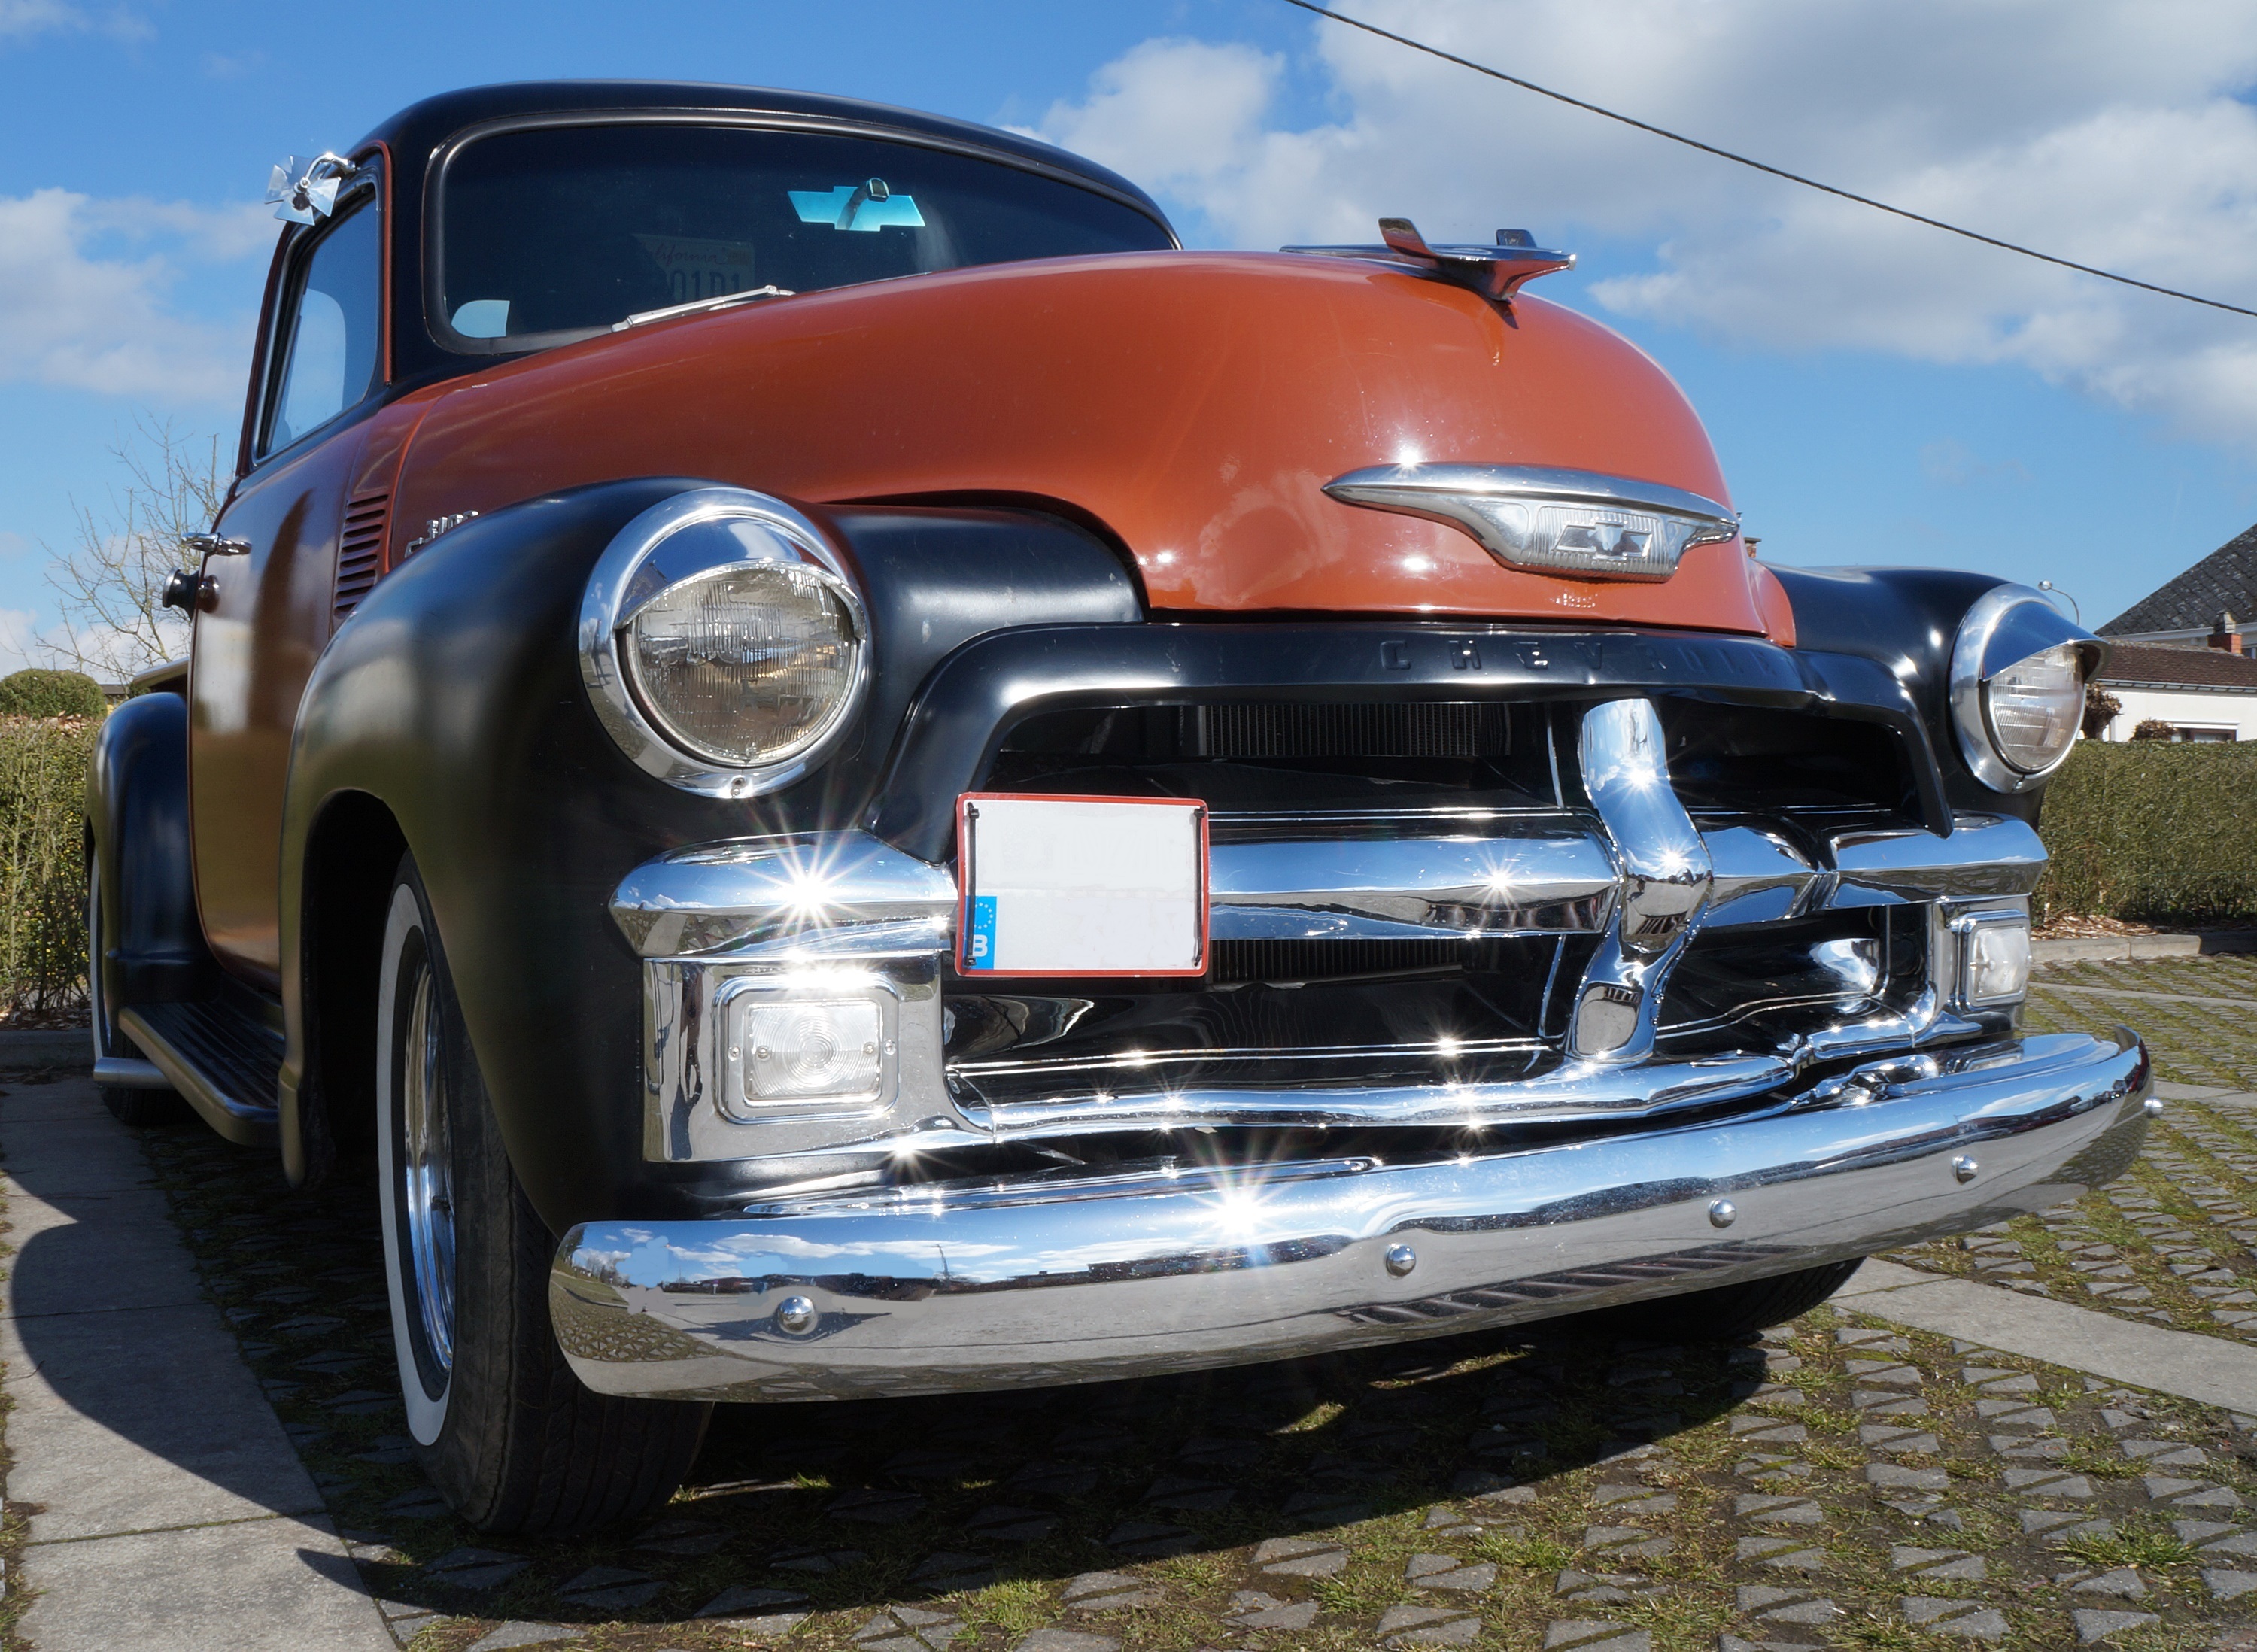
car, vintage, wheel, retro, old, vehicle, motor vehicle, vintage car, sedan, chevrolet, restored, antique car, hot rod, two tone, pick up, land vehicle, automobile make, automotive exterior, compact car, automotive design, mid size car